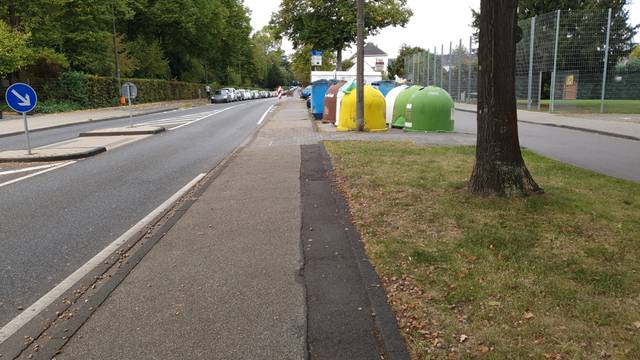
Region: Germany
Coordinates: 50.353, 7.583